List of D.C. United first-round draft picks

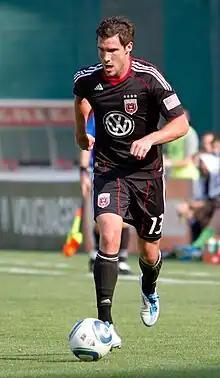
Chris Ponitus, first-round draft pick in 2009, plays as a winger for D.C. United. He was selected from the University of California at Santa Barbara.

This is a list of first-round draft picks made by D.C. United of Major League Soccer. D.C. United were an original MLS franchise, joining the league in its inaugural 1996 season.